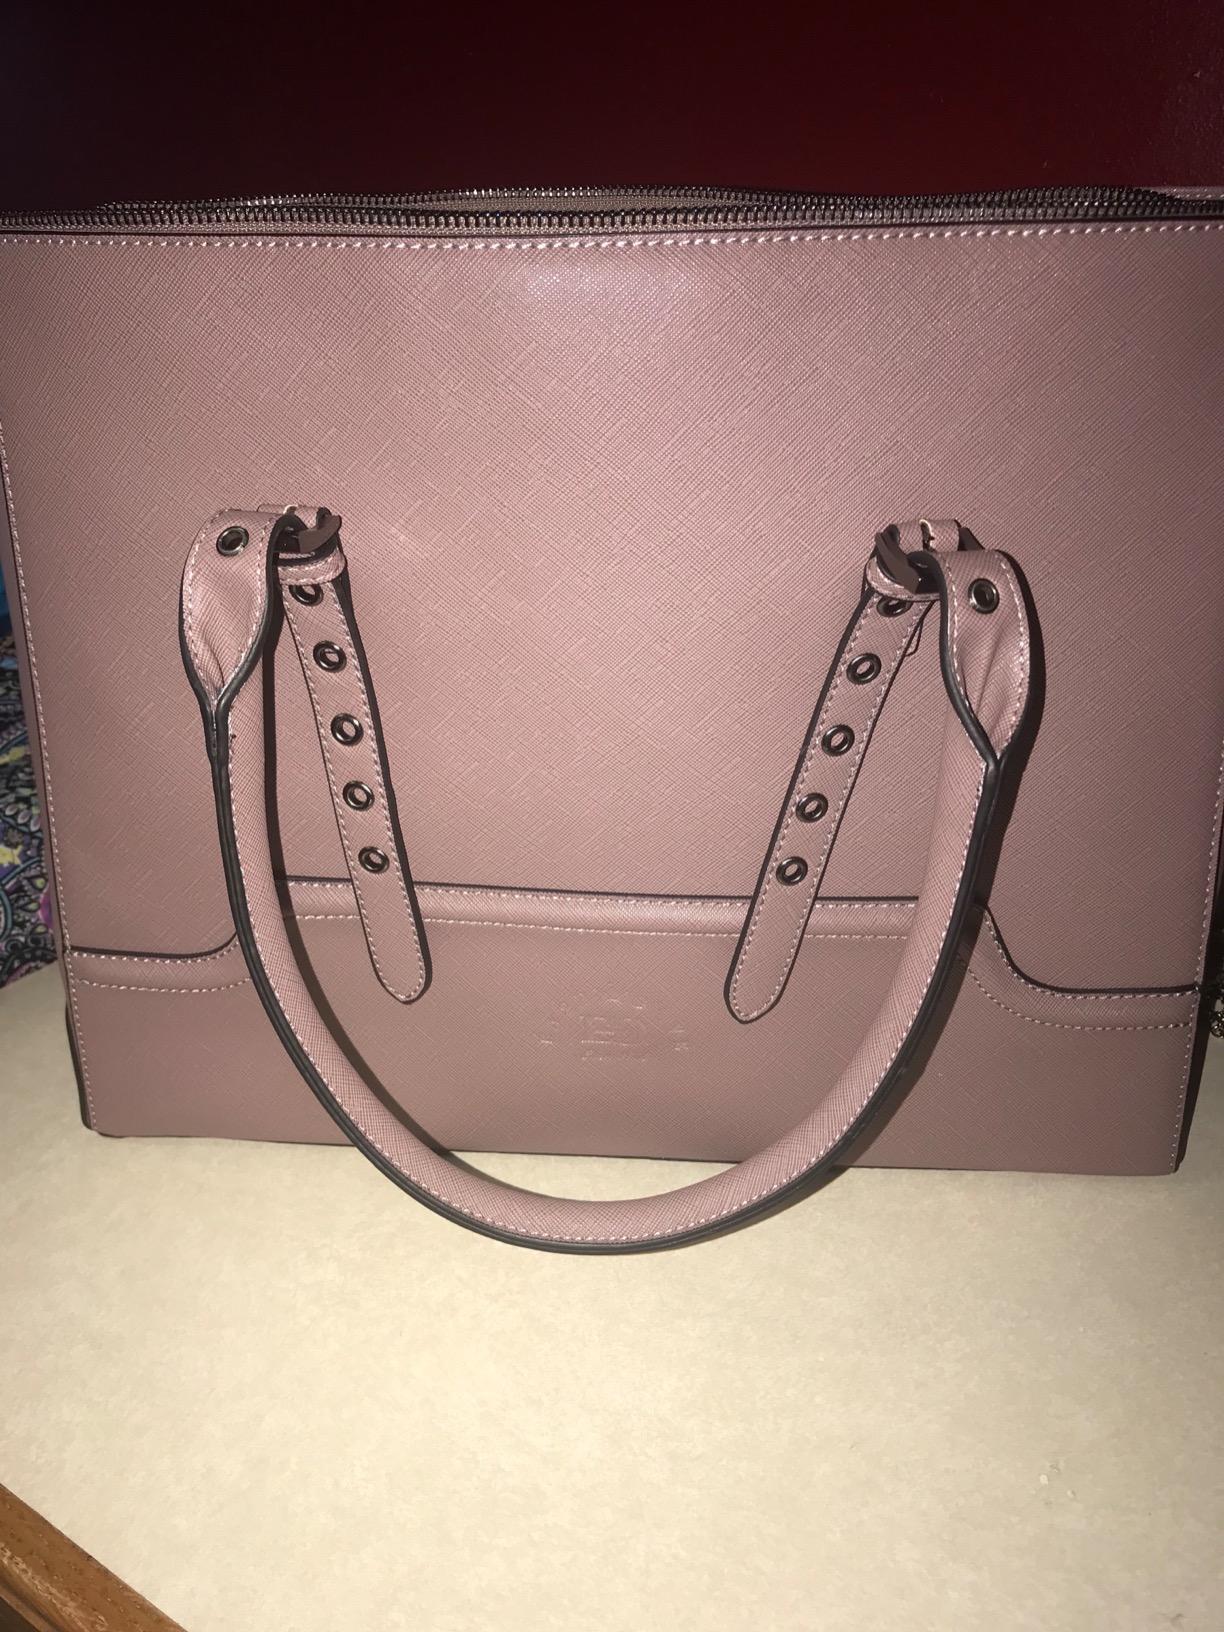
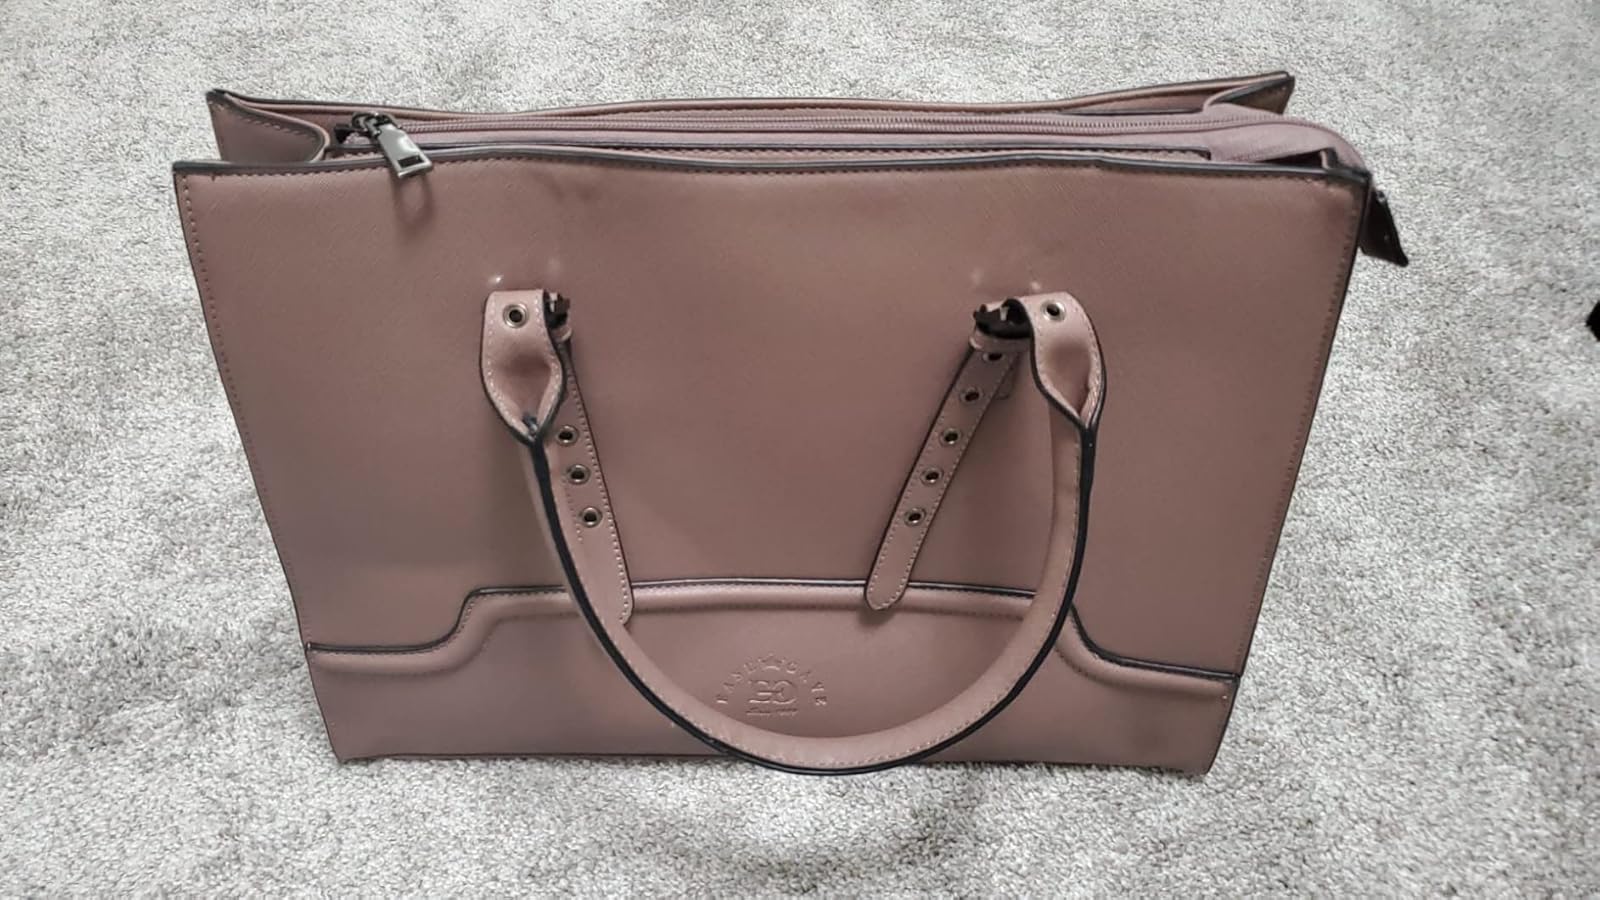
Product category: bag
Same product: yes